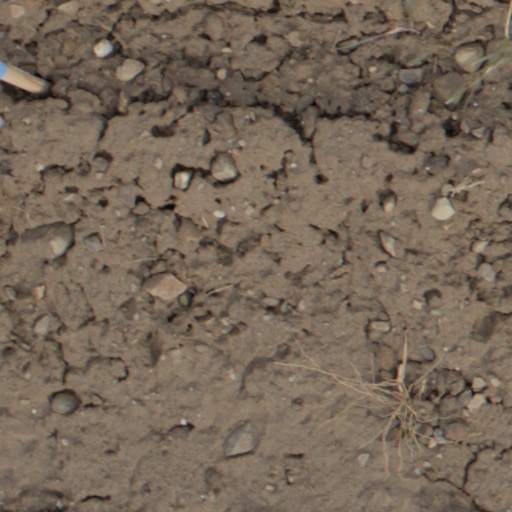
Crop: wheat